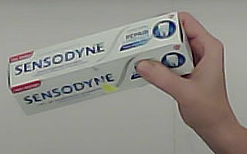
Product: sensodyne_toothpaste